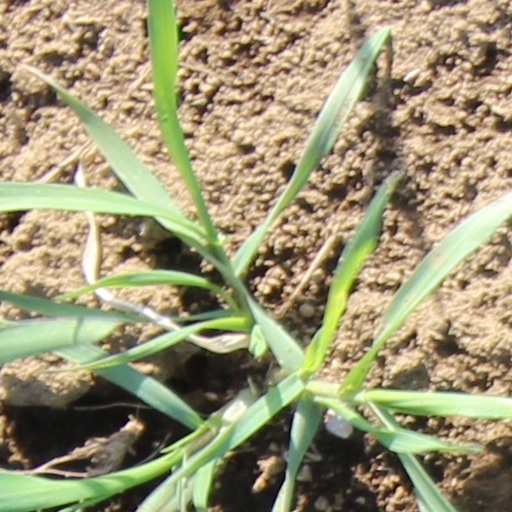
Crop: wheat